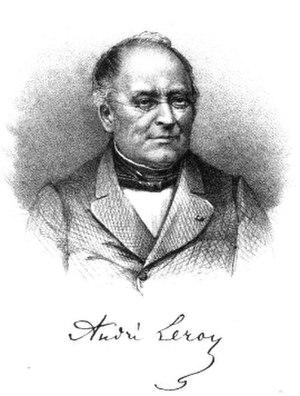
Portrait d'André Leroy. Extrait de ""Pomologische Monatshefte"" vol.15 - 1869"
André Leroy est un pépiniériste angevin.
Marbode, évêque de Rennes.